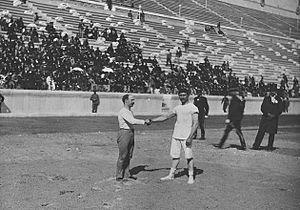
Carl Schuhmann, né le 12 mai 1869 à Münster et mort le 24 mars 1946 à Berlin, est un sportif allemand qui excellait dans diverses disciplines comme la gymnastique artistique, la lutte, l'haltérophilie ou l'athlétisme. Ainsi, c'est dans ces quatre sports que l'Allemand participe aux Jeux olympiques de 1896 à l'issue desquels il est le sportif le plus titré avec quatre couronnes olympiques, obtenues en gymnastique et en lutte gréco-romaine.
Yeóryios Tsítas, né en 1872, est un lutteur grec, vice-champion olympique lors des Jeux olympiques d'été de 1896 à Athènes.
Une seule épreuve de lutte fut disputée à l'occasion des Jeux olympiques d'été de 1896 à Athènes, celle de la lutte gréco-romaine, catégorie ouverte.